Mystic society

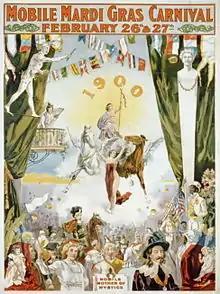
Mobile Carnival poster from 1900.

A mystic society is a Mardi Gras social organization in Mobile, Alabama, that presents parades and/or balls for the enjoyment of its members, guests, and the public. The New Orleans Krewe is patterned after Mobile's Mystics. The societies have been based in class, economic and racial groups. Mobile's parading mystic societies build colorful Carnival floats and create costumes around each year's themes.